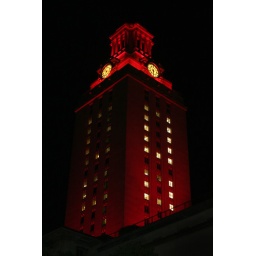
UT Tower - every year at graduation, they turn the tower orange and put that year in the lights.